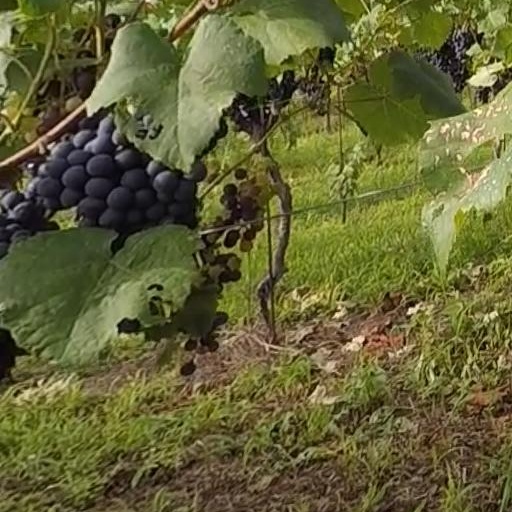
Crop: grape